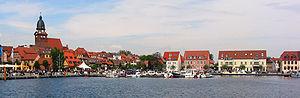
Waren est une ville d'Allemagne. Elle est située dans l'arrondissement du Plateau des lacs mecklembourgeois, dans le Land de Mecklembourg-Poméranie-Occidentale.